Eric Scott (actor)

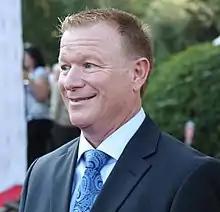
Scott in 2012

Eric Scott (born Eric Scott Magat; October 20, 1958, in Los Angeles, California, United States) is an American actor who is best known for his role as Ben Walton, which he first played in the television film "The Homecoming: A Christmas Story" (1971) and then in the series it inspired, "The Waltons".